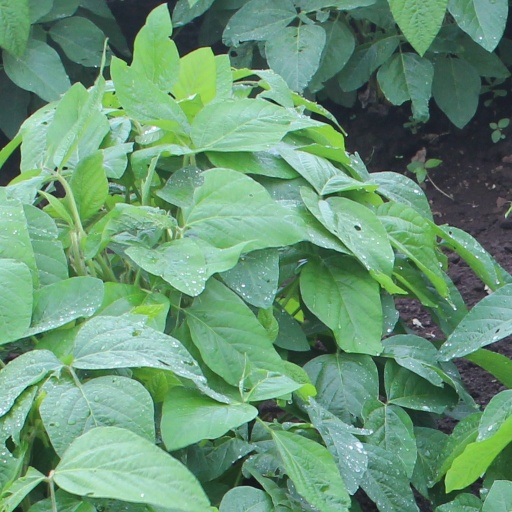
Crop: soybean